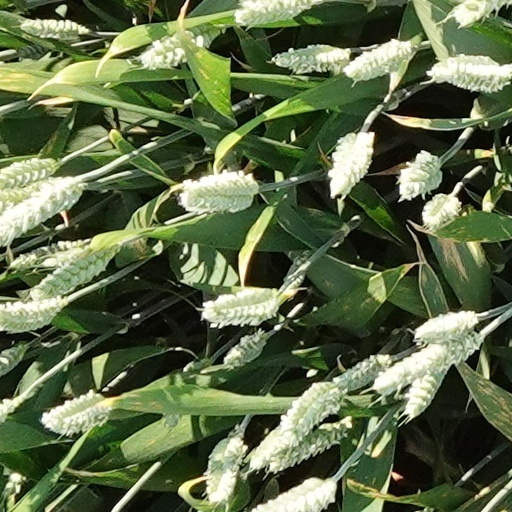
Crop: wheat